Roman Villa Palazzi di Casignana

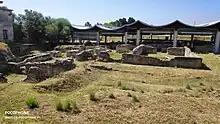
Roman Villa di Casignana

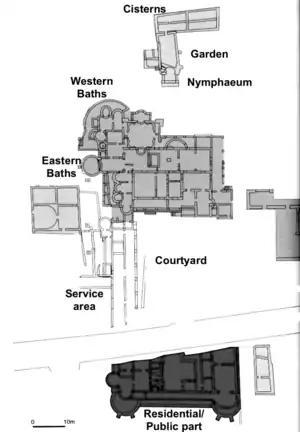
Plan of Roman Villa di Casignana

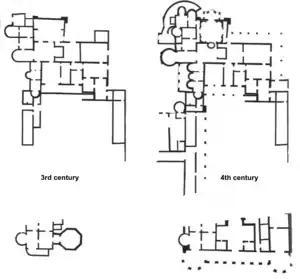
Summary of 3rd-4th c. modifications

The extensive, luxurious Roman villa Palazzi di Casignana is located on the seashore and near the ancient road linking ancient Locri and Rhegion in today's province of Calabria, Italy. It was discovered in 1964. It reached its zenith during the late empire of the 4th c. AD, a period of turbulence elsewhere.